Streptococcus pyogenes

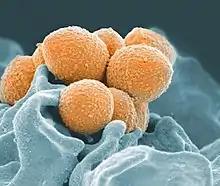
False-color scanning electron microscope image of "Streptococcus pyogenes" (orange) during phagocytosis with a human neutrophil (blue)

In 1928, Rebecca Lancefield published a method for serotyping "S. pyogenes" based on its cell-wall polysaccharide, a virulence factor displayed on its surface. Later, in 1946, Lancefield described the serologic classification of "S. pyogenes" isolates based on components of their surface pili (known as the T-antigen) which are used by bacteria to attach to host cells. As of 2016, a total of 120 M proteins have been identified. These M proteins are encoded by 234 type "emm" genes with greater than 1,200 alleles.